Wheelchair

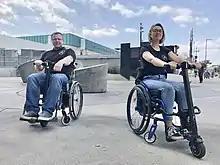
A wheelchair with a lightweight power add-on attached

A more common variant is the beach wheelchair (beach-going wheelchair) which can allow better mobility on beach sand, including in the water, on uneven terrain, and even on snow. The common adaptation among the different designs is that they have extra-wide balloon wheels or tires, to increase stability and decrease ground pressure on uneven or unsteady terrain. Different models are available, both manual and battery-driven. In some countries in Europe, where accessible tourism is well established, many beaches have wheelchairs of this type available for loan/hire.